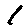
Label: 1